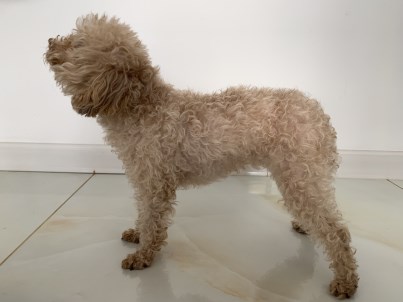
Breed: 7449-n000128-teddy